Waiwhetū Stream

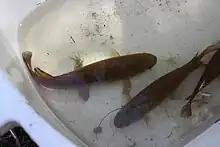
Giant kōkopu found in the 2018 fish survey

In 2003, a report on the state of the environment published by Greater Wellington Regional Council listed Waiwhetū Stream as one of the five most polluted streams in the region.